Trade finance technology

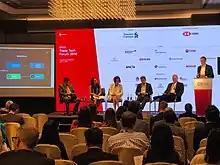
Panel discussion during the Hong Kong Trade Tech Forum

Trade finance technology (abbreviated TradeTech, tradetech, or sometimes Trade Tech) refers to the use of technology, innovation, and software to support and digitally transform the trade finance industry. TradeTech can be seen as a subcategory under FinTech. As digital information becomes more readily accessible, convenient, and available, the trade finance industry is being gradually modernised and digitally transformed. TradeTech puts a particular emphasis on the application of technology and software to modernise trade finance.